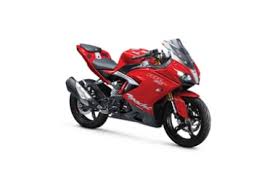
Vehicle type: Motorcycles